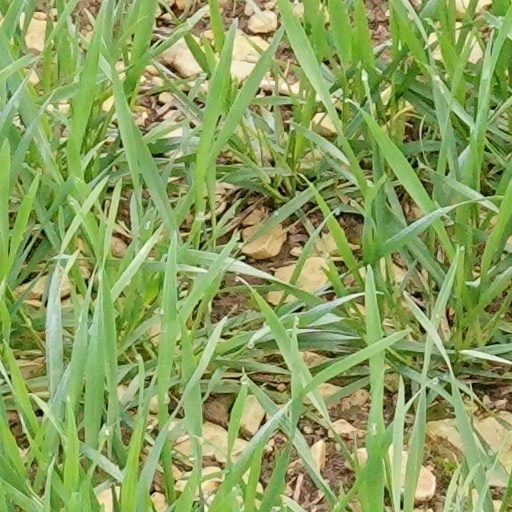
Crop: wheat